Thriller film

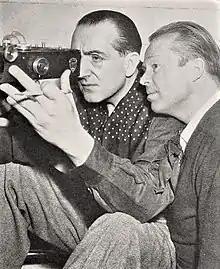
Fritz Lang (on the left) in 1938.

Rubin described the mid-1930s as when the thriller entered its "classical period" with the emergence of key genres that were previously either non-existent or minor. These included the spy film, detective film, the "film noir", the police film and the science fiction thriller. The horror films of the early 1930s with their Europeanized settings and villains led to what Rubin described as a "growing uneasiness towards Europe" Such anxieties were directly registered with spy thriller films, that were previously marginalised but grew as the tensions of the 1930s and the outbreak of World War II. The genre grew into popularity in Great Britain in the mid-1930s with the output of the countries leading filmmaker Alfred Hitchcock. Between 1934 and 1938, Hitchcock directed five spy thrillers: "The Man Who Knew Too Much" (1934), "The 39 Steps" (1935), "Secret Agent" (1936), "Sabotage" (1936), and "The Lady Vanishes" (1938). Along with Lang's output of the period, Rubin stated that Hitchcock became a "top rank" filmmaker specialising in the classical film thrillers, opposed to his prior output, which only sporadically included films that could be considered thrillers. Compared to Lang, Hitchcock approach to the spy thriller was described by Rubin as "less abstract, less epic" with "a greater emphasis on individual psychology and subjective points of view" while Lang's primary focus was on "the structure of the trap", Hitchcock's was on the "mental state of the entrapped." The first major American spy thriller of the World War II era was "Confessions of a Nazi Spy" (1939). After relocating to the United States, Hitchcock continued his attachment to spy films with films like "Foreign Correspondent" (1940) and "Saboteur" (1942). Despite having these films exist beyond the cityscapes of the thriller genre, they do not deploy the adventure nature of "The Adventures of Kathlyn" or "The Spiders" usually lacking in exaggerated methods of transport, such as parachute drops, safaris, submarines, or even high-speed chases.